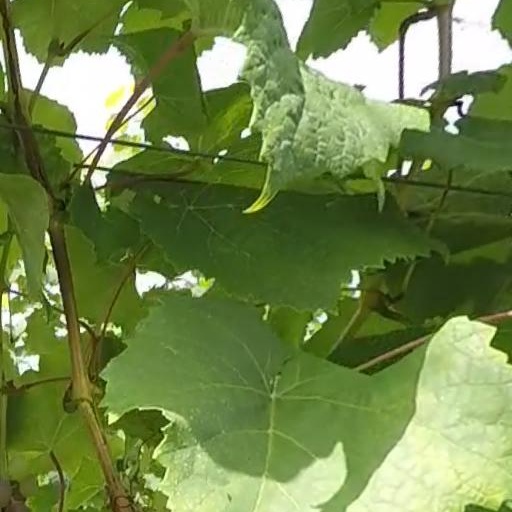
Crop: grape